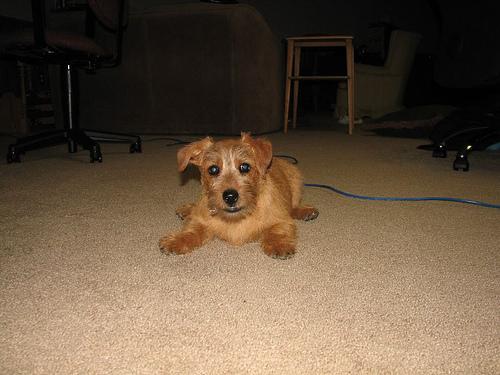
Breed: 203-n000027-Norfolk_terrier